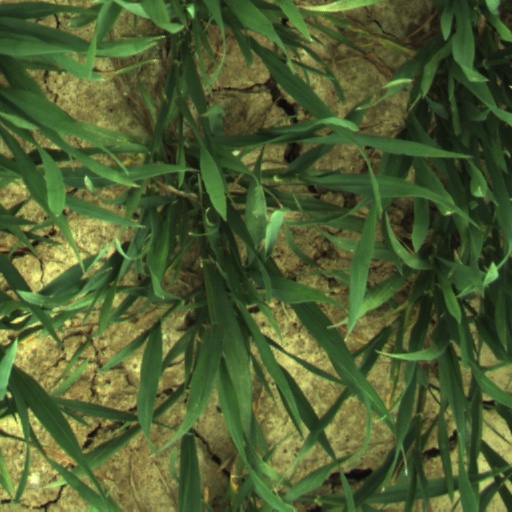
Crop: wheat